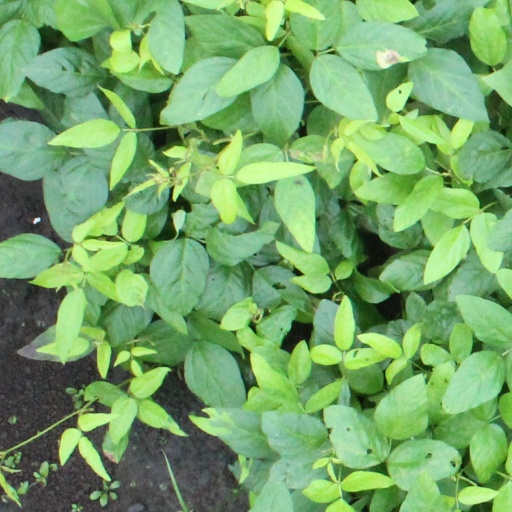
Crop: soybean